House at 12–16 Corey Road

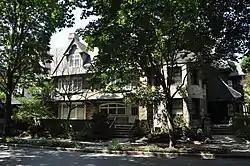

The House at 12–16 Corey Road in Brookline, Massachusetts is a distinctive local example of townhouses in an English Revival style with Shingle elements. The townhouses were designed by Arthur H. Bowdith, a prominent local architect, and built in 1896 for Alan Arthur and Gardiner Shaw, two real estate agents. The townhouses have steeply-pitched shingled gables, projecting diamond-pane windows, and bracketed bargeboard trim.